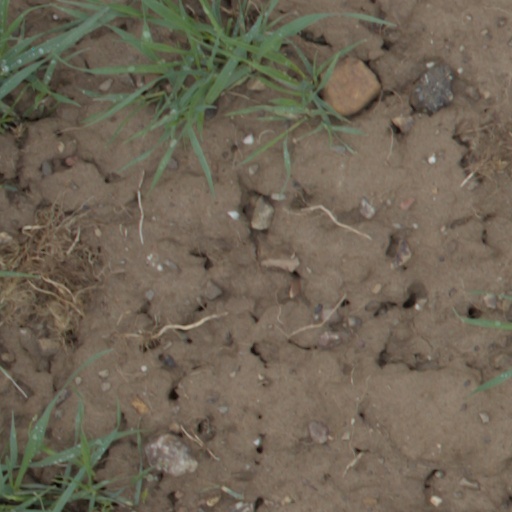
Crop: wheat